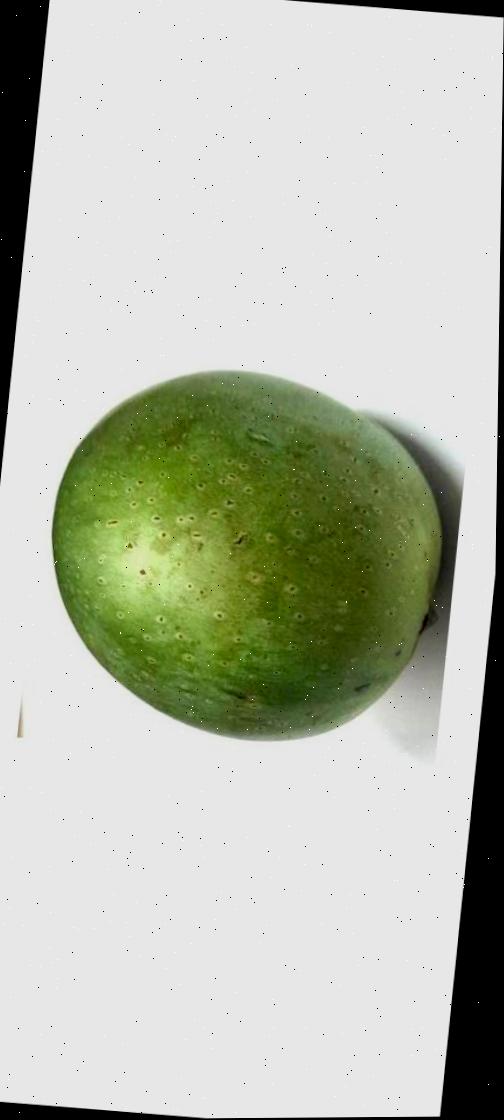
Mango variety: Ashshina Zhinuk